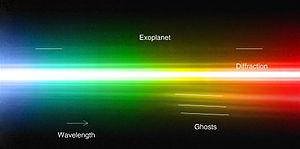
HR 8799 est une étoile variable de type γ Doradus de type spectral kA5 hF0 mA5 V λ Bootis appartenant la séquence principale et située à 129 années-lumière du Soleil dans la constellation de Pégase.
HR 8799 c est une exoplanète située à 129 années-lumière du Soleil, dans la constellation de Pégase. Elle orbite autour de HR 8799, une étoile variable de type γ Doradus de type spectral λ Bootis appartenant la séquence principale d'environ 60 millions d'années, de 1,5 fois la masse et 4,9 fois la luminosité du Soleil, au centre d'un système formé d'un disque de débris et d'au moins quatre exoplanètes massives :